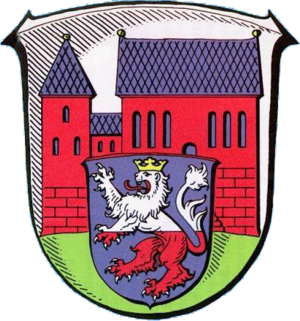
Vöhl est une municipalité allemande située dans l'arrondissement de Waldeck-Frankenberg et dans le land de la Hesse.